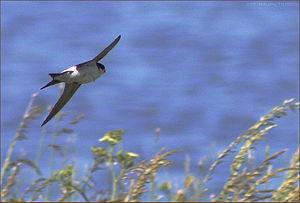
Jean Baptiste Desbouvrie dit Jean Desbouvrie, né le 18 février 1843 à Roubaix, dans le, et mort le 18 août 1905 dans la même ville, est un dresseur d'oiseaux amateur et inventeur français.